James Robertson Parkway

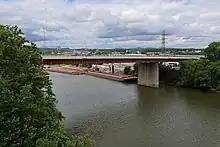
The parkway crossing the Cumberland River over the Victory Memorial Bridge

James Robertson Parkway is a four-lane major thoroughfare in Nashville, Tennessee. It is a bypass route within the downtown Nashville area that includes portions of the alignments of three U.S. Highways, two of them with unsigned Tennessee state highway designations. Since all parts of the street includes alignments of U.S. and state routes, the road is maintained by the Tennessee Department of Transportation (TDOT).